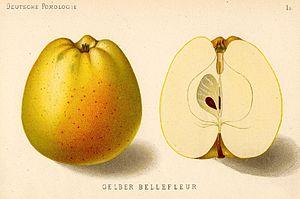
La Belle fleur jaune est une ancienne variété de pomme d'hiver. Cette pomme est donc particulièrement appréciée pour sa longue durée de conservation.